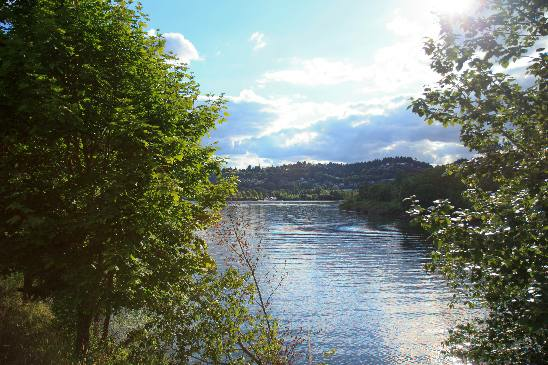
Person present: No